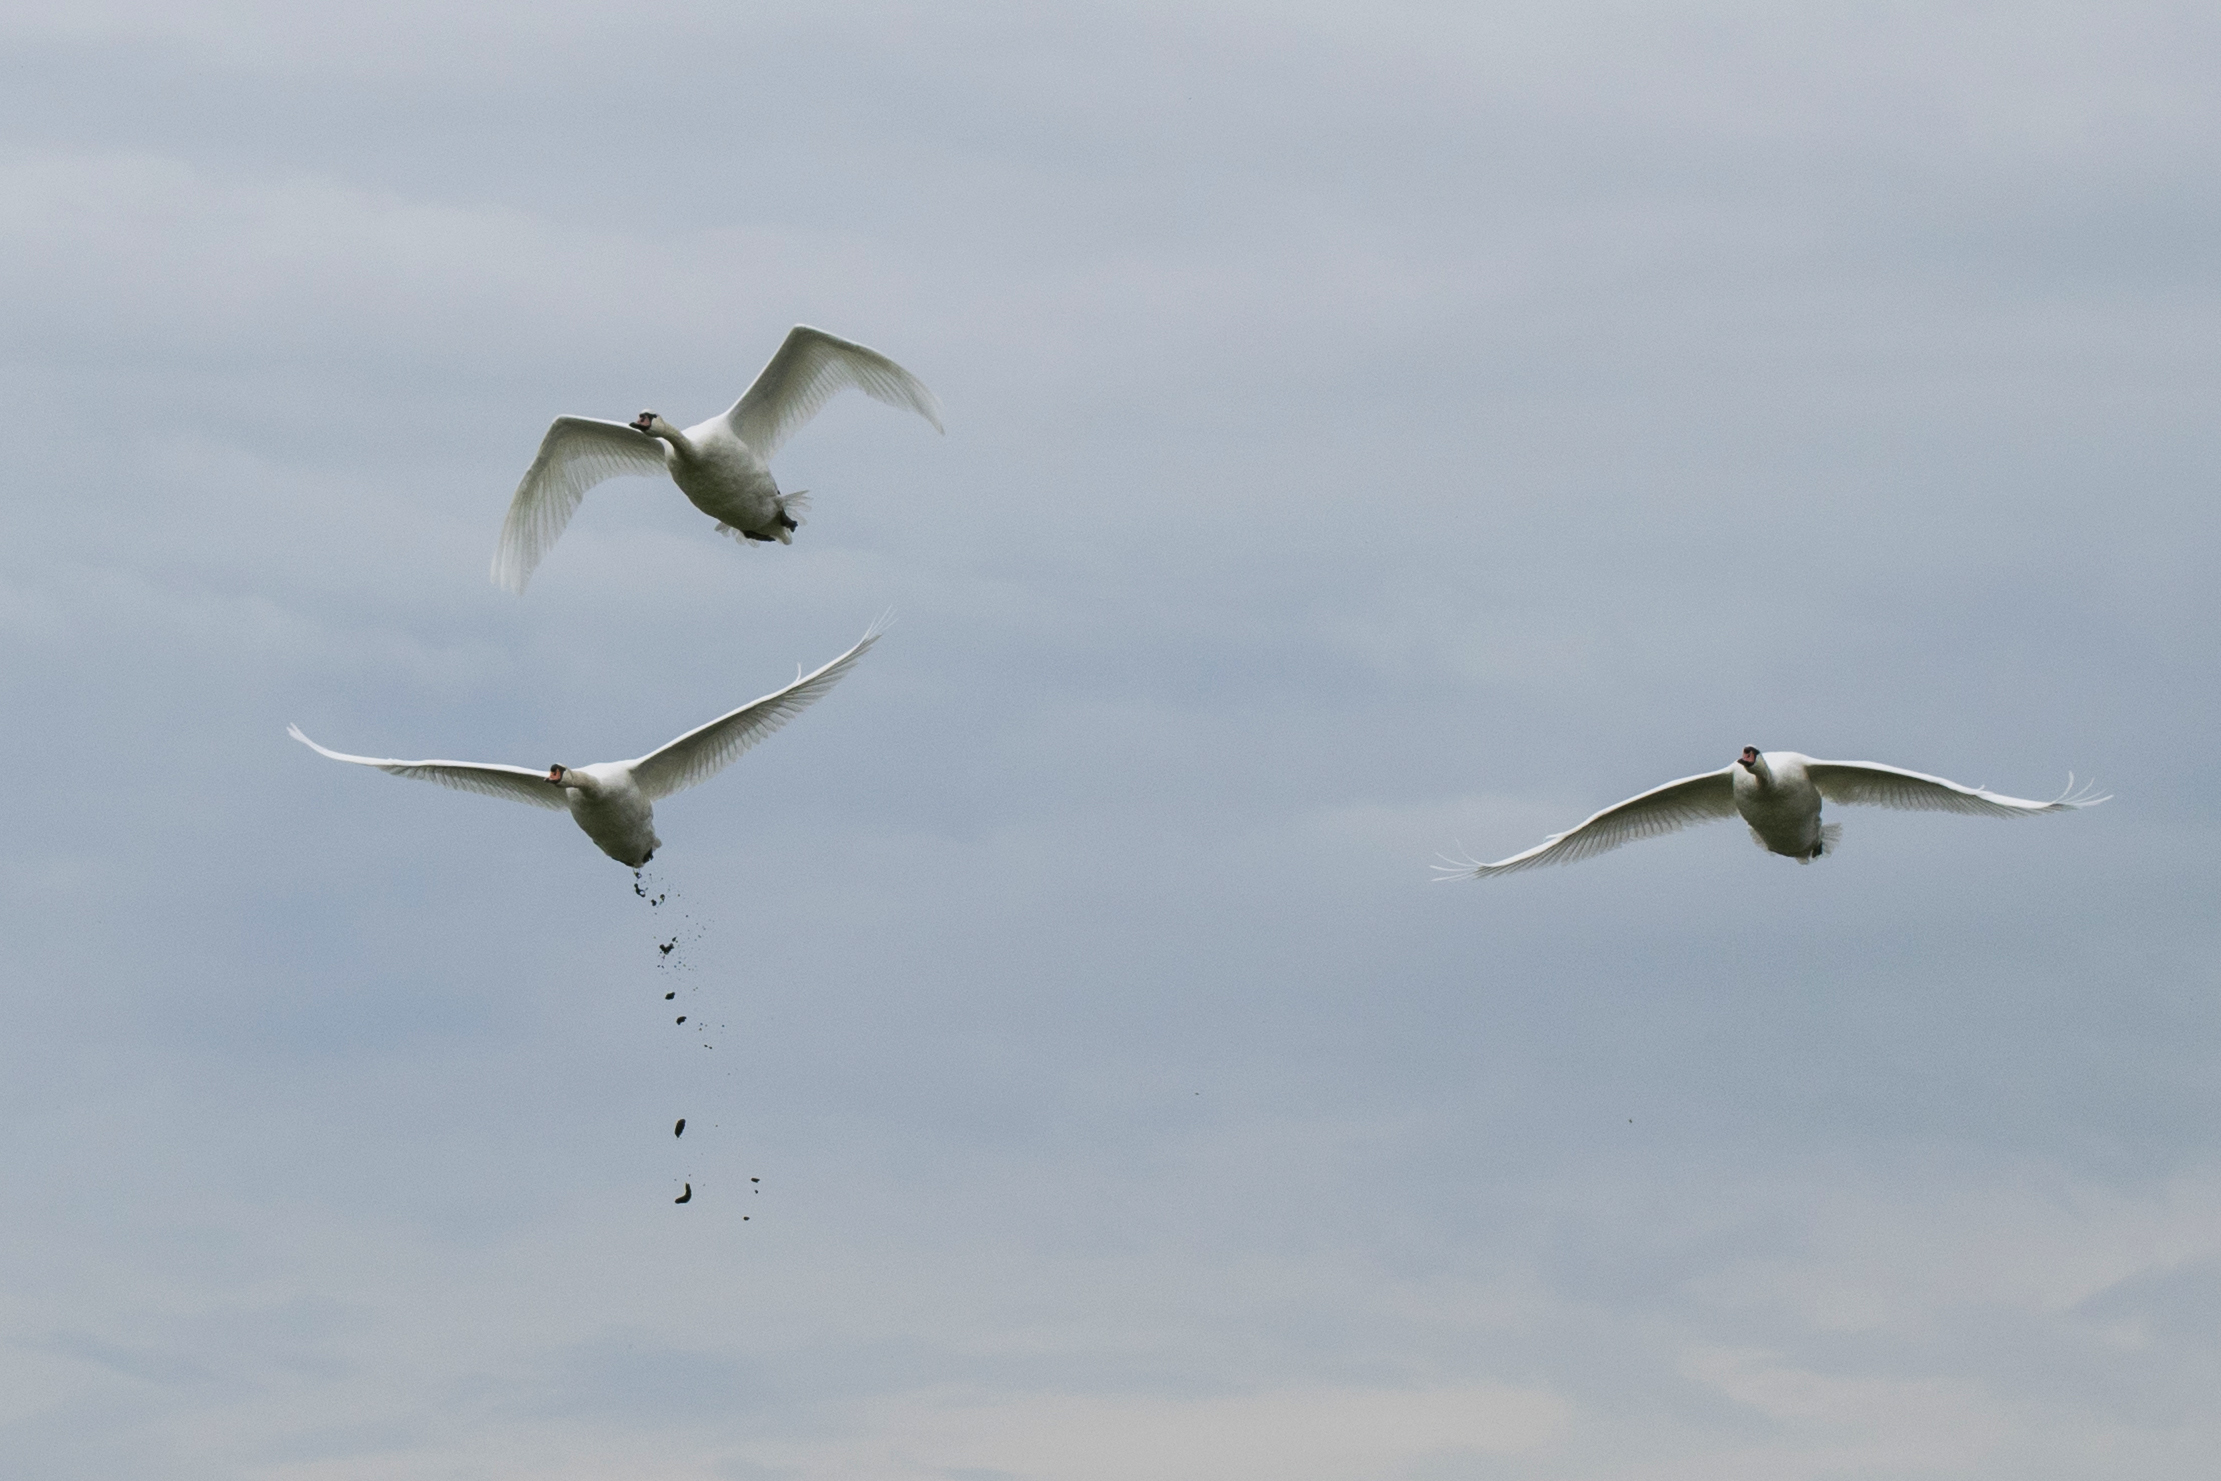
outdoor, bird, wing, animal, seabird, gull, beak, flight, nikon, fauna, birds, swan, nederland, netherlands, minimalism, vertebrate, shit, albatross, shorebird, paulvandevelde, pdvandevelde, padagudaloma, dordrecht, biesbosch, tongplaat, nederlandinfotos, zwaan, vogels, zwanen, bird migration, klm, charadriiformes, european herring gull, animal migration, stront, poep, vogelpoep, vliegen, shithappens